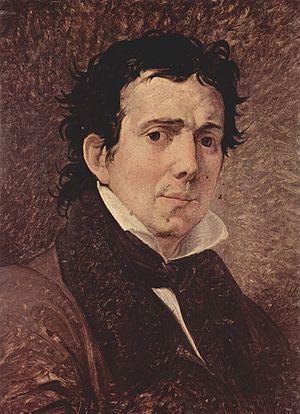
Pompeo Marchesi est un sculpteur italien néoclassique du XIXᵉ siècle.